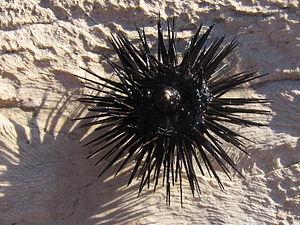
L’oursin noir est un oursin de la famille des Arbaciidae, que l'on trouve en Méditerranée, où il a tendance à supplanter son rival l'oursin violet, surpêché pour des raisons commerciales. Il est parfois surnommé à tort « oursin mâle ».
L'Oursin violet est un oursin de la famille des Parechinidae, que l'on trouve en Méditerranée où il est apprécié pour ses qualités gustatives, ce qui a contribué à réduire fortement sa population. Il est parfois surnommé à tort « oursin femelle ». Il peut bio accumuler certains polluants marins, et notamment des métaux lourds.